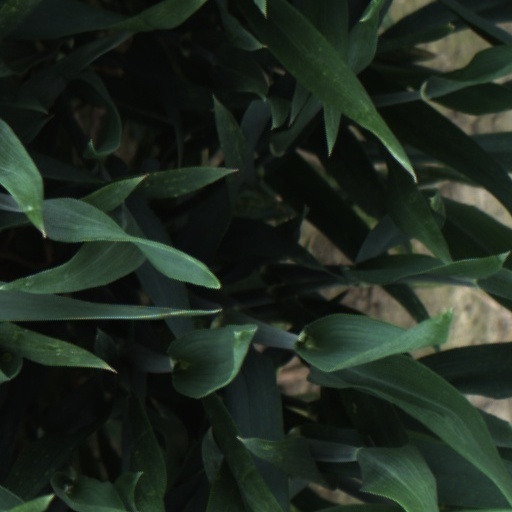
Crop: wheat